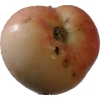
Label: Apple 10